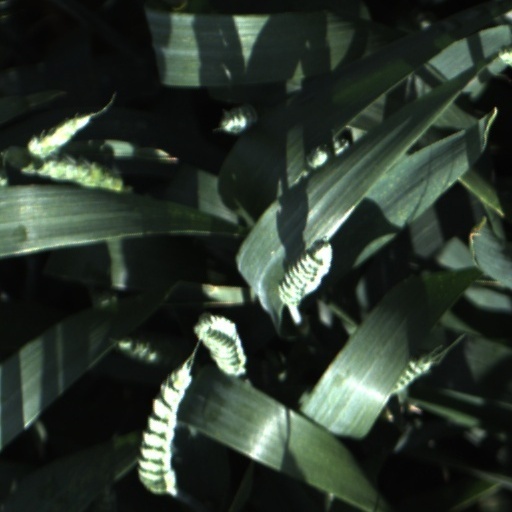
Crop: wheat